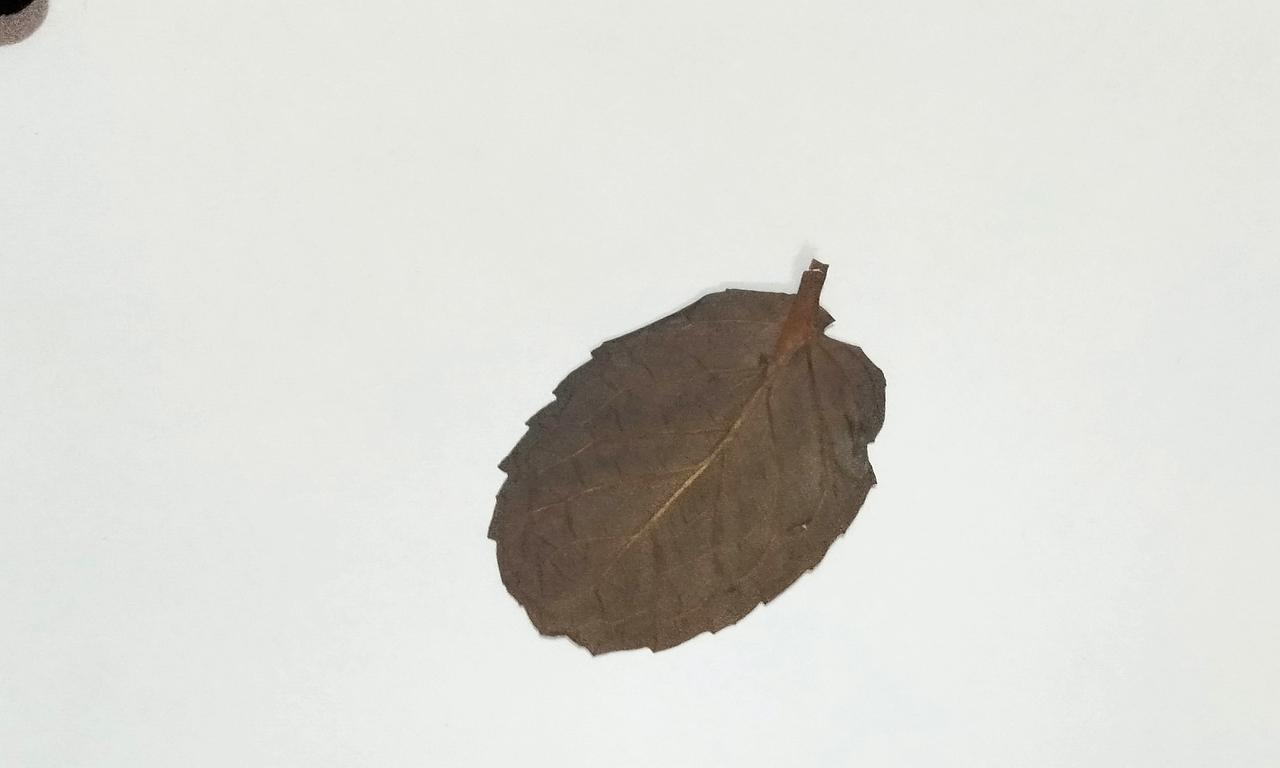
Label: Dried